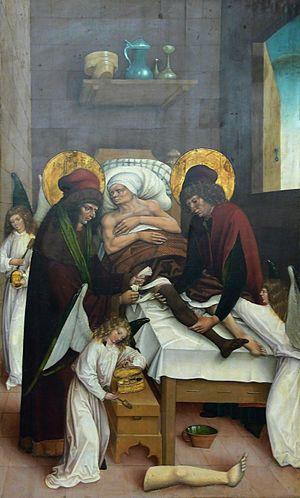
En médecine, une greffe ou transplantation est une opération chirurgicale consistant à remplacer un organe malade par un organe sain, appelé « greffon » ou « transplant » et provenant d'un donneur. La différence entre transplantation et greffe est que la première est réalisée avec une anastomose chirurgicale des vaisseaux sanguins nourriciers et/ou fonctionnels, alors que la seconde est avasculaire. Font donc l'objet de transplantations les organes : cœur, poumon, foie, reins, tandis que les greffes concernent la cornée, la moelle, etc.